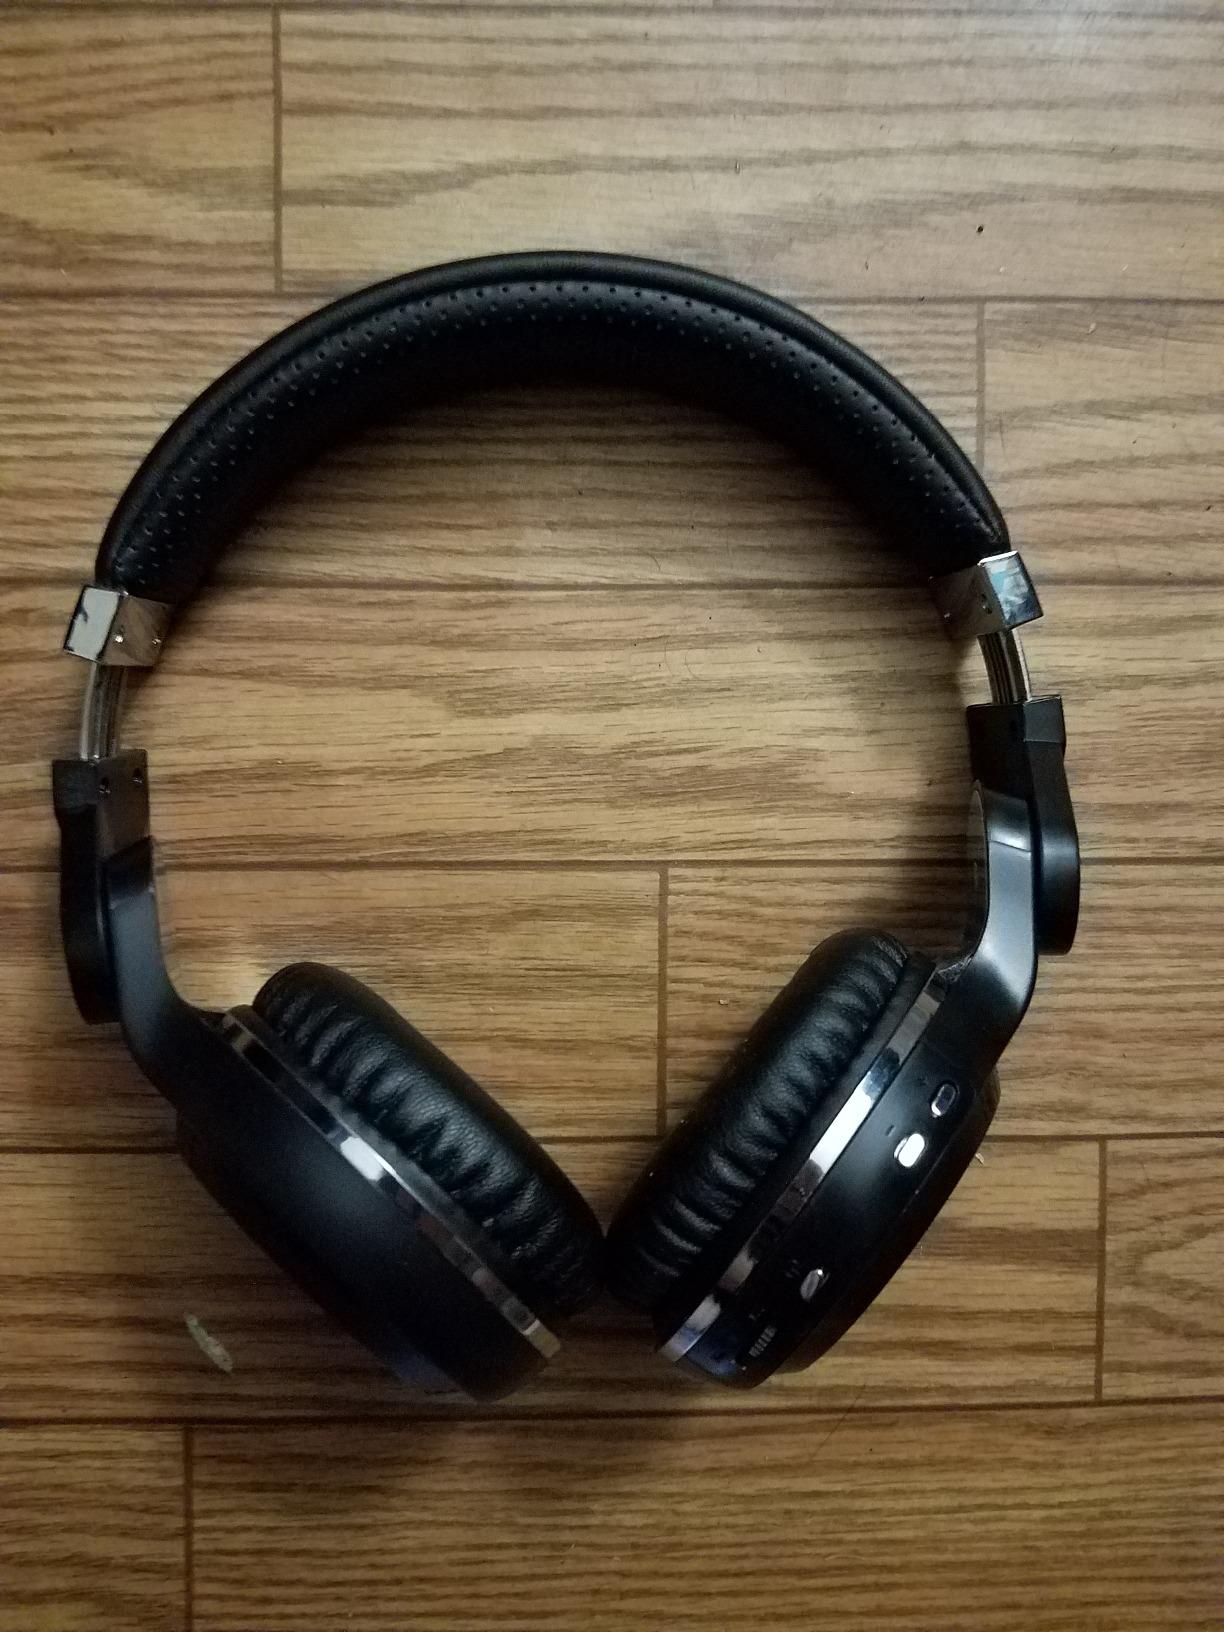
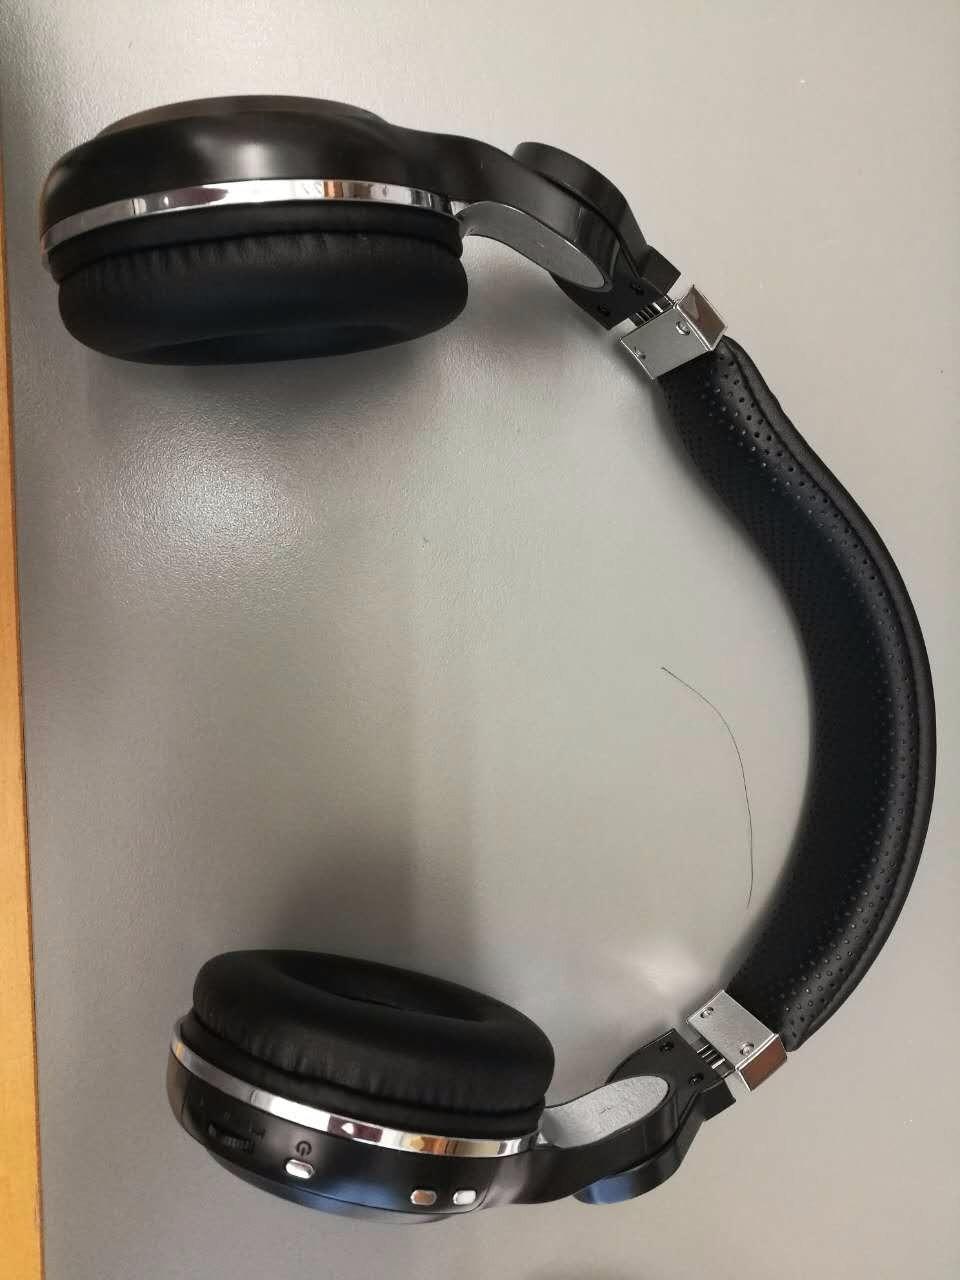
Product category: headphones
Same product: yes